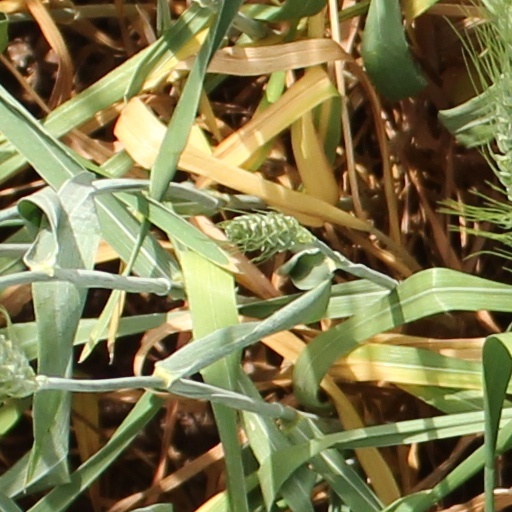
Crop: wheat